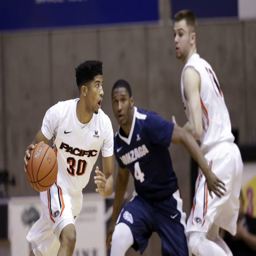
person during the first half of a college basketball game against educational institution campus .